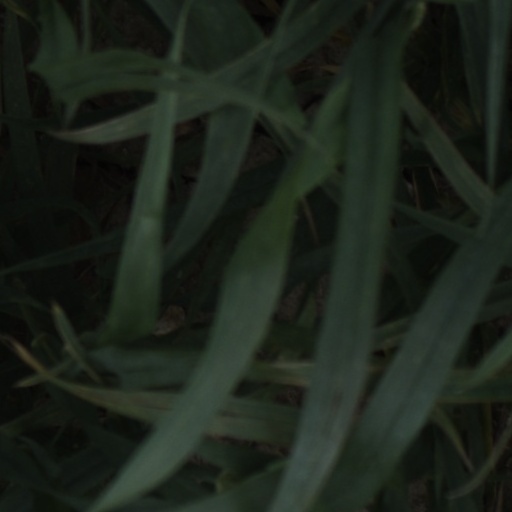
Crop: wheat